Fred B. Hagan

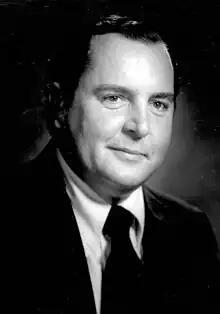
Hagan in 1974

Fred B. Hagan (December 16, 1931 – November 18, 2007) was an American politician. He served as a Republican member for the 41st district of the Florida House of Representatives.